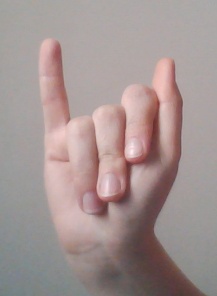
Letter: meem